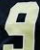
Number: 9